Jack Perrin

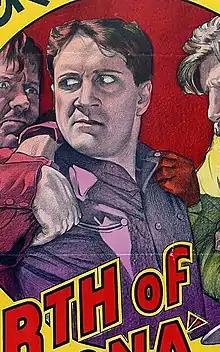
Perrin on the poster for "North of Arizona" (1935)

Jack Perrin (born Lyman Wakefield Perrin; July 25, 1896 – December 17, 1967) was an American actor specializing in Westerns.